Kraków bid for the 2022 Winter Olympics

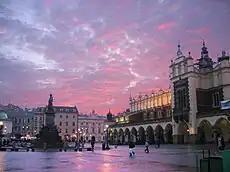
Main Square, Kraków

On 6 March 2010, during a sports facility opening ceremony, Polish President Lech Kaczyński announced that he would like his country to be a candidate for 2022 Winter Olympic Games. A month later, on 10 April 2010, he died in a tragic plane crash, which killed 96 people including him, his wife, and the President of the Polish Olympic Committee. Although most snow sport events can be held in Zakopane, some alpine ski events would have to be held in Slovakia, where higher slopes can be found.